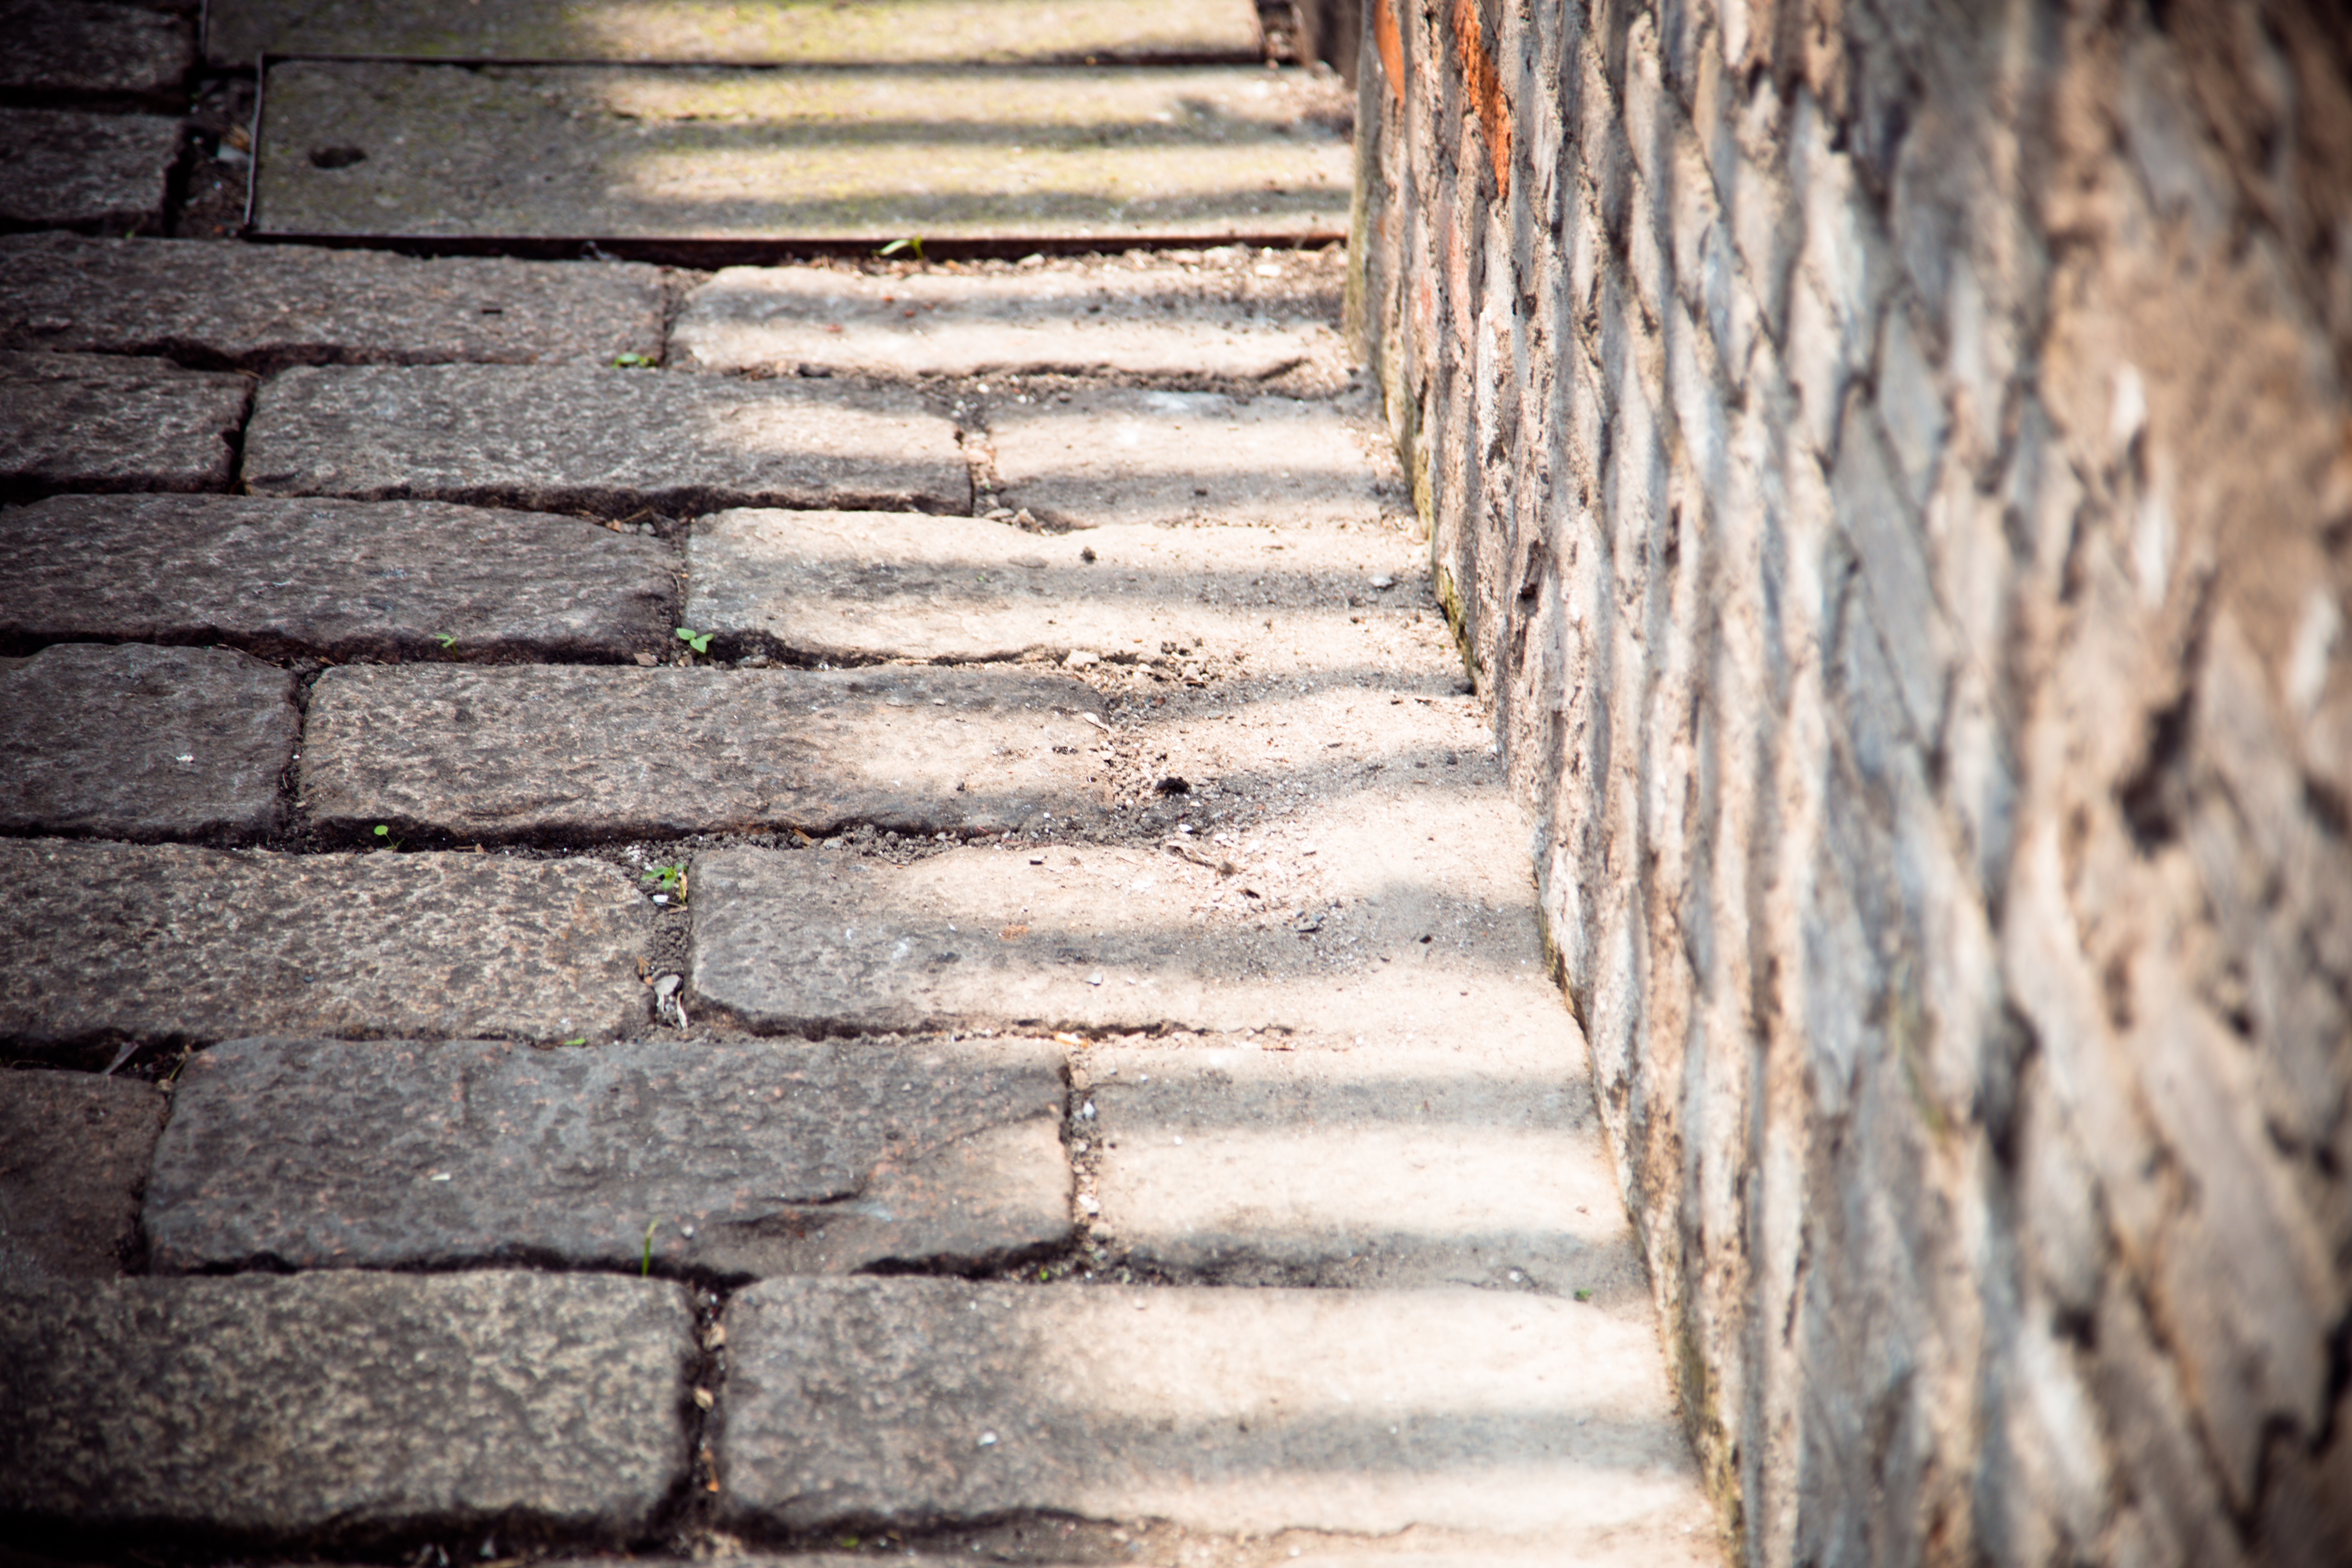
wood, road, texture, trunk, wall, soil, brick, material, light and shadow, stone road